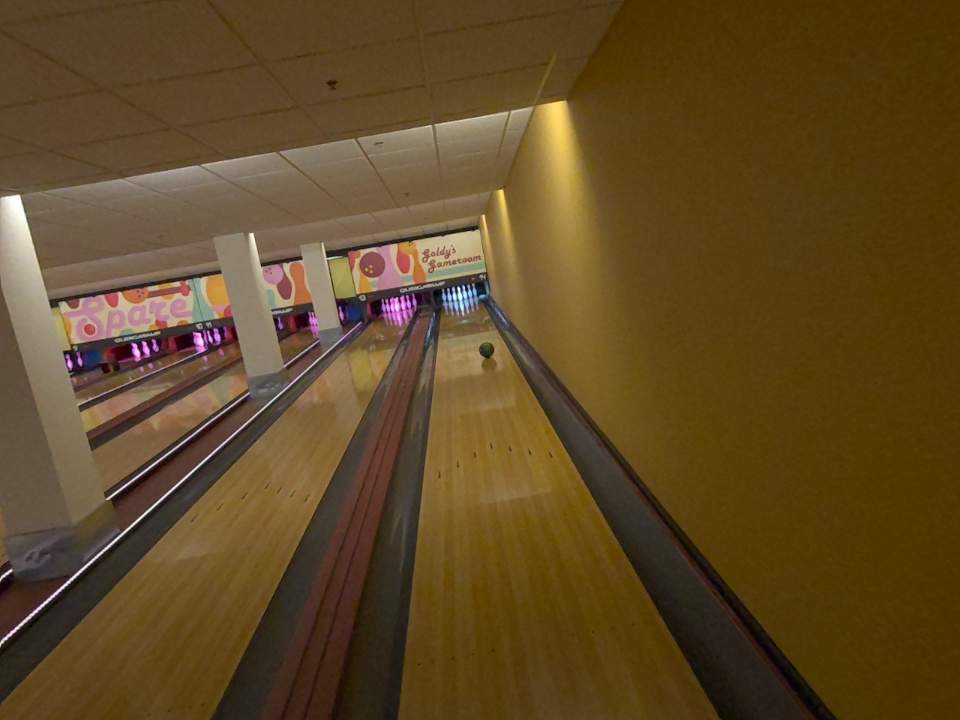
Object: bowling_ball